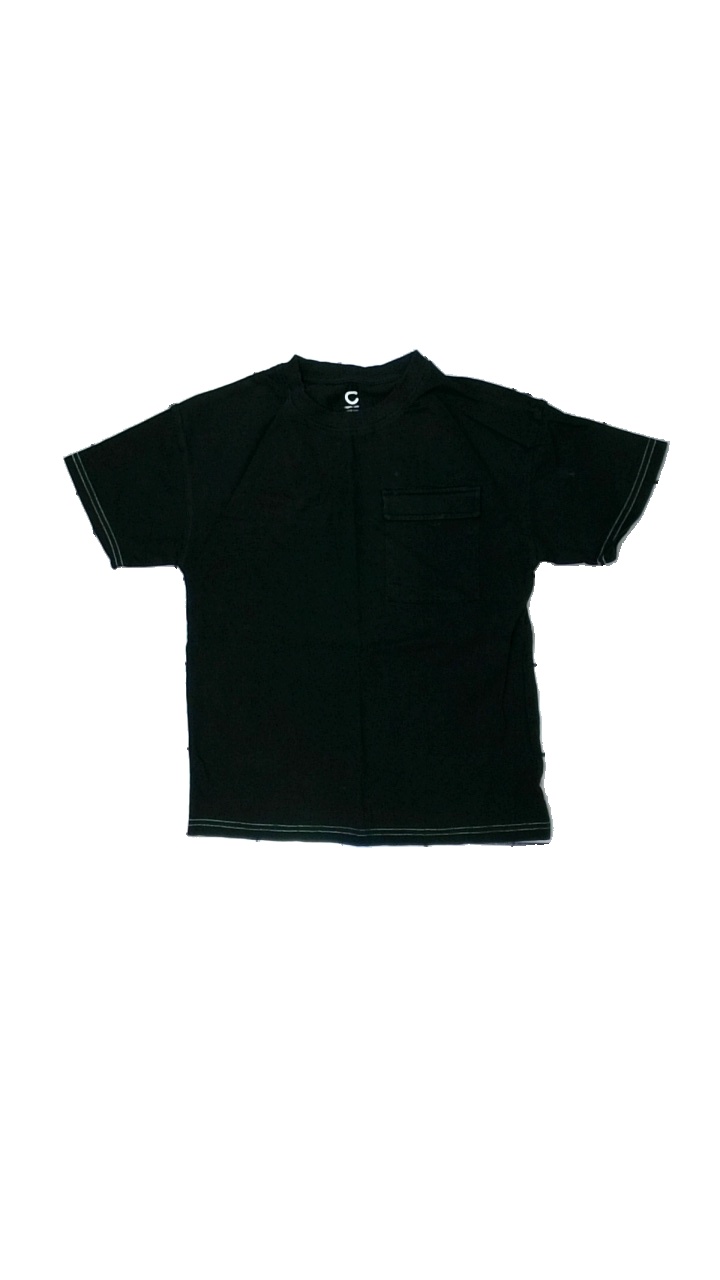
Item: T-shirt (Children)
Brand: Cubus
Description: svart t-shirt med flera fläckar
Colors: Black
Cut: Regular
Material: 100% cotton
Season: All
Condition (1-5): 3
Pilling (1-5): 5
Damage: fläck arm
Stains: Major
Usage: Export
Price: <50